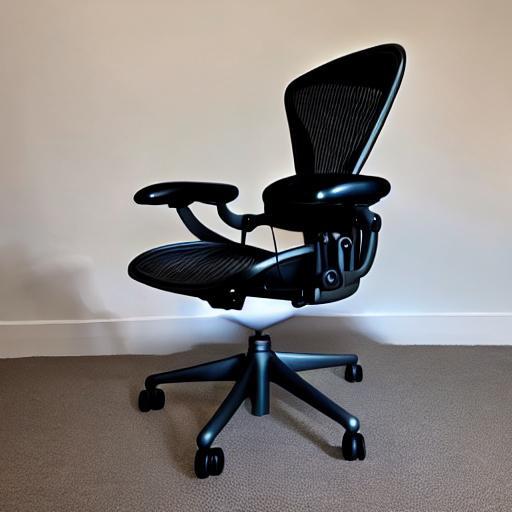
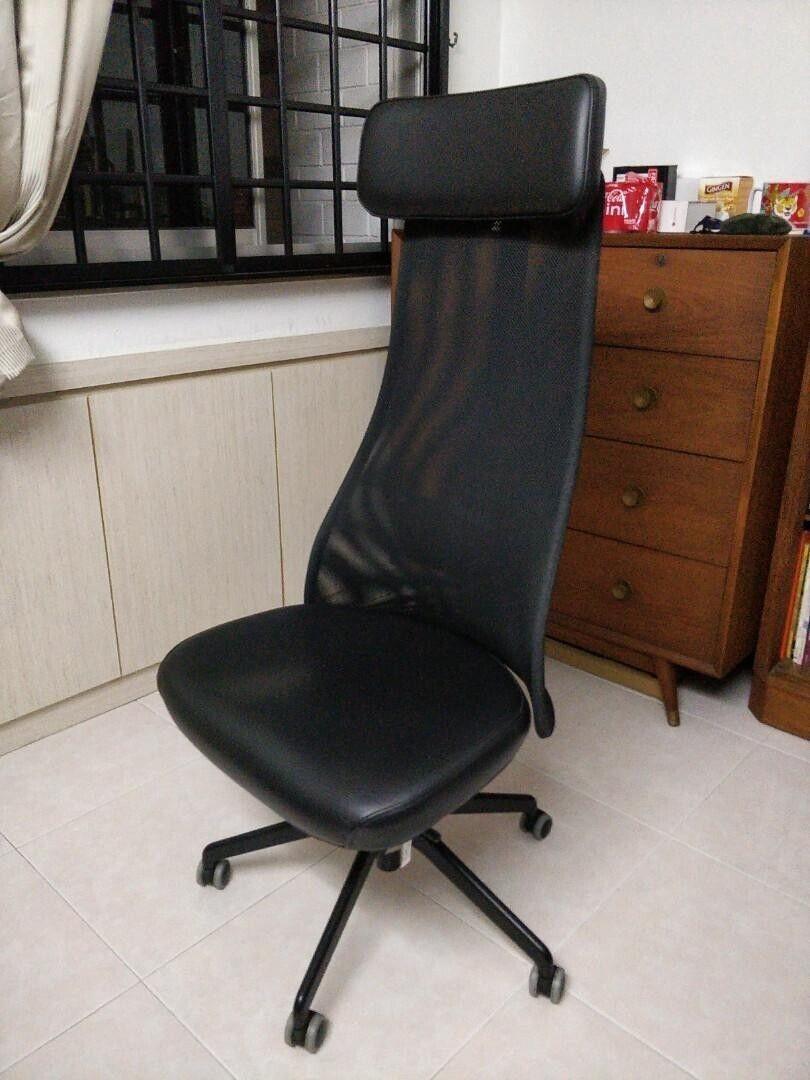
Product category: items_chair
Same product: no